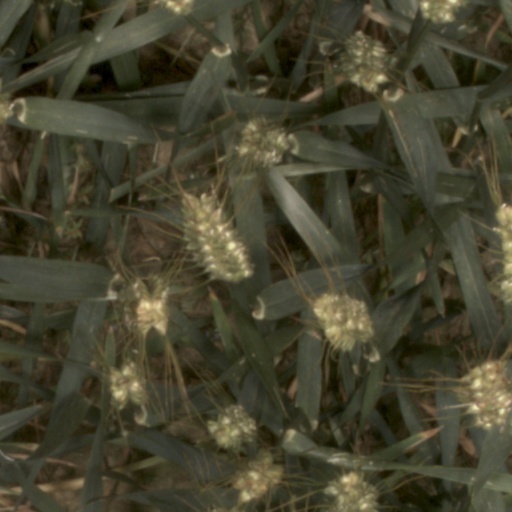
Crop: wheat